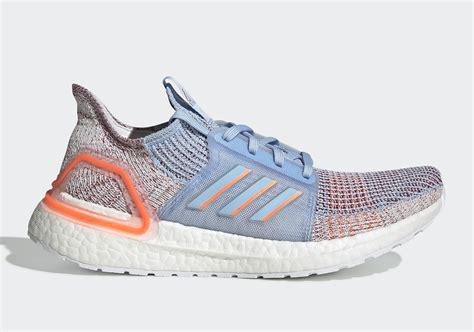
Brand: Adidas
Model: Ultraboost 19